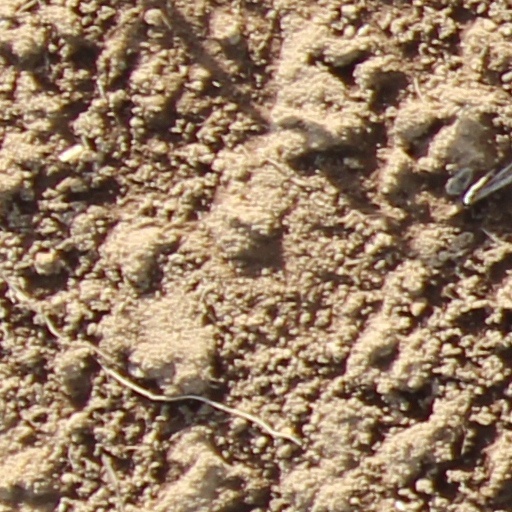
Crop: wheat